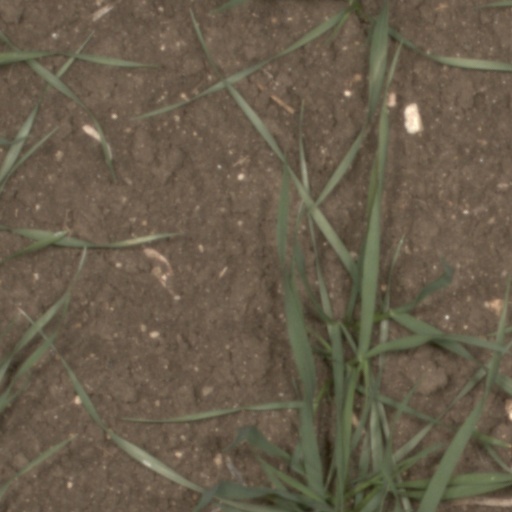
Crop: wheat